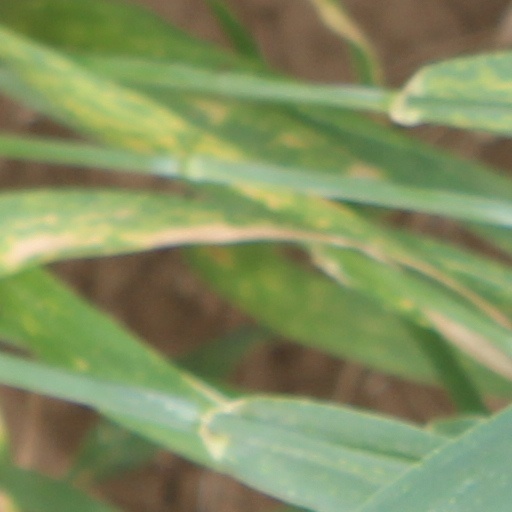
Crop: wheat